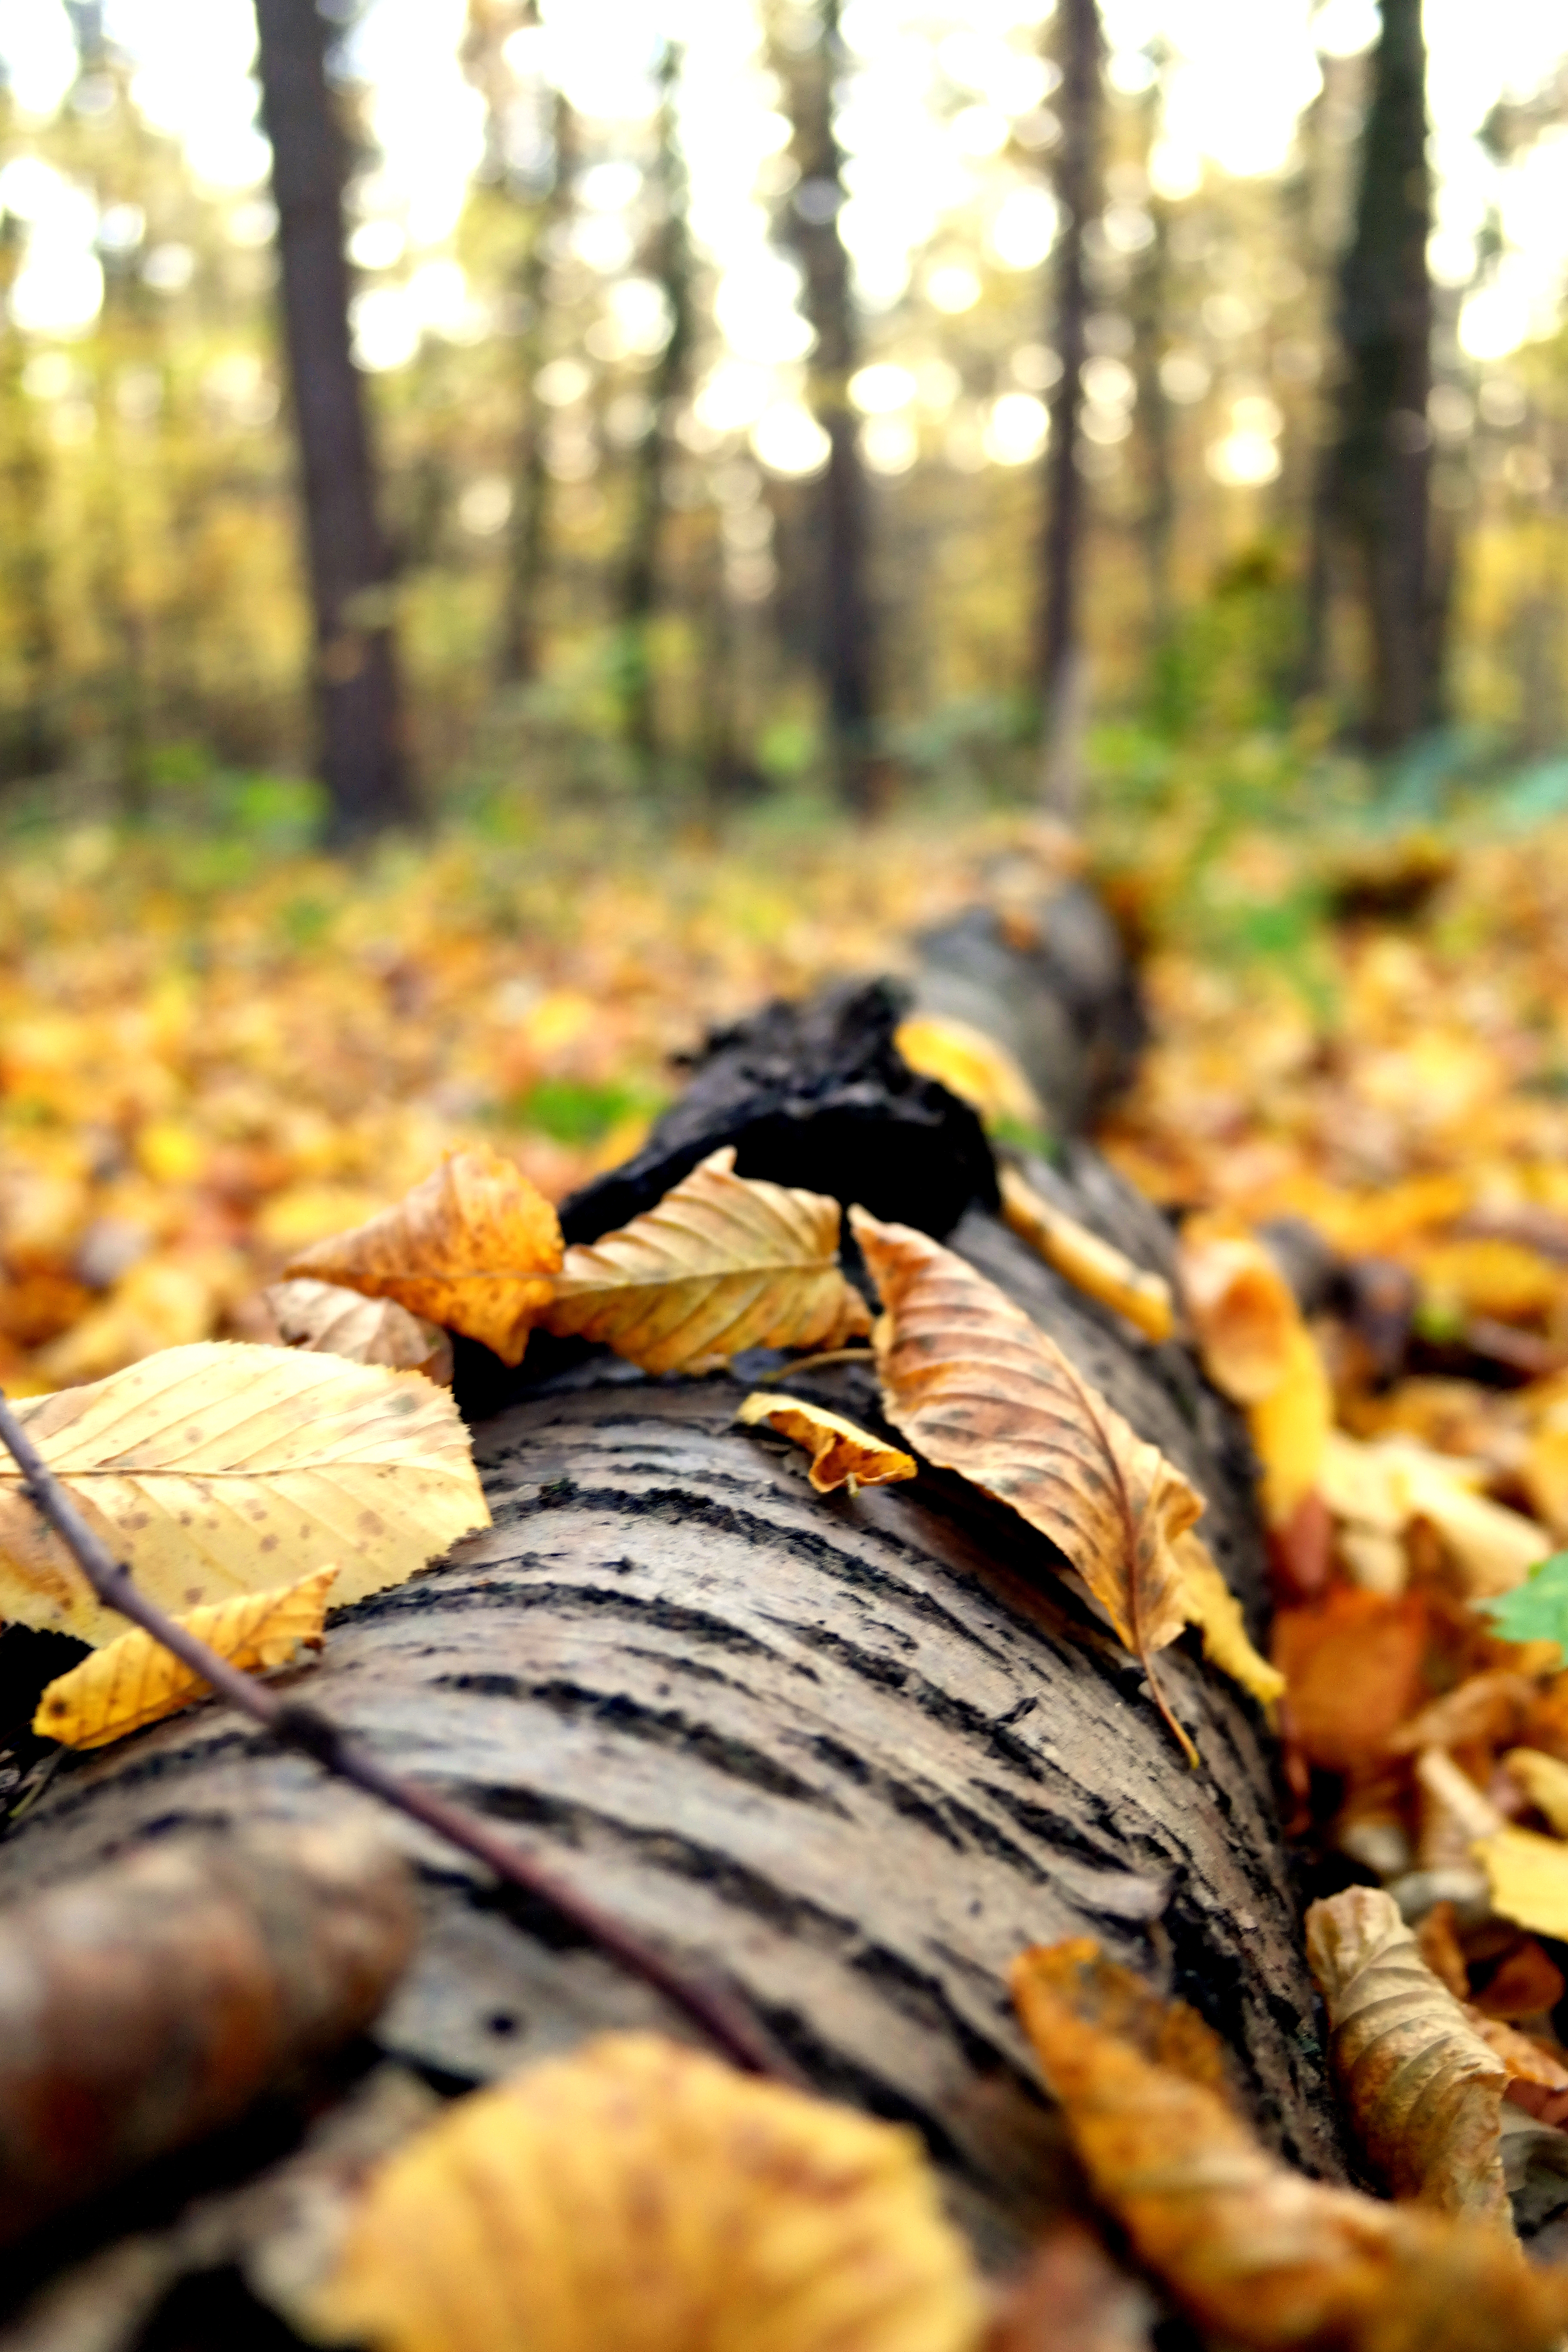
leaf, tree, deciduous, autumn, natural landscape, wilderness, wood, biome, Northern hardwood forest, forest, trunk, woody plant, plant, photography, state park, woodland, landscape, tree stump, plant stem, old growth forest, temperate broadleaf and mixed forest